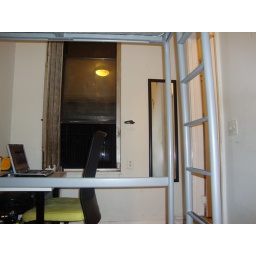
view from the sofa in the bedroom